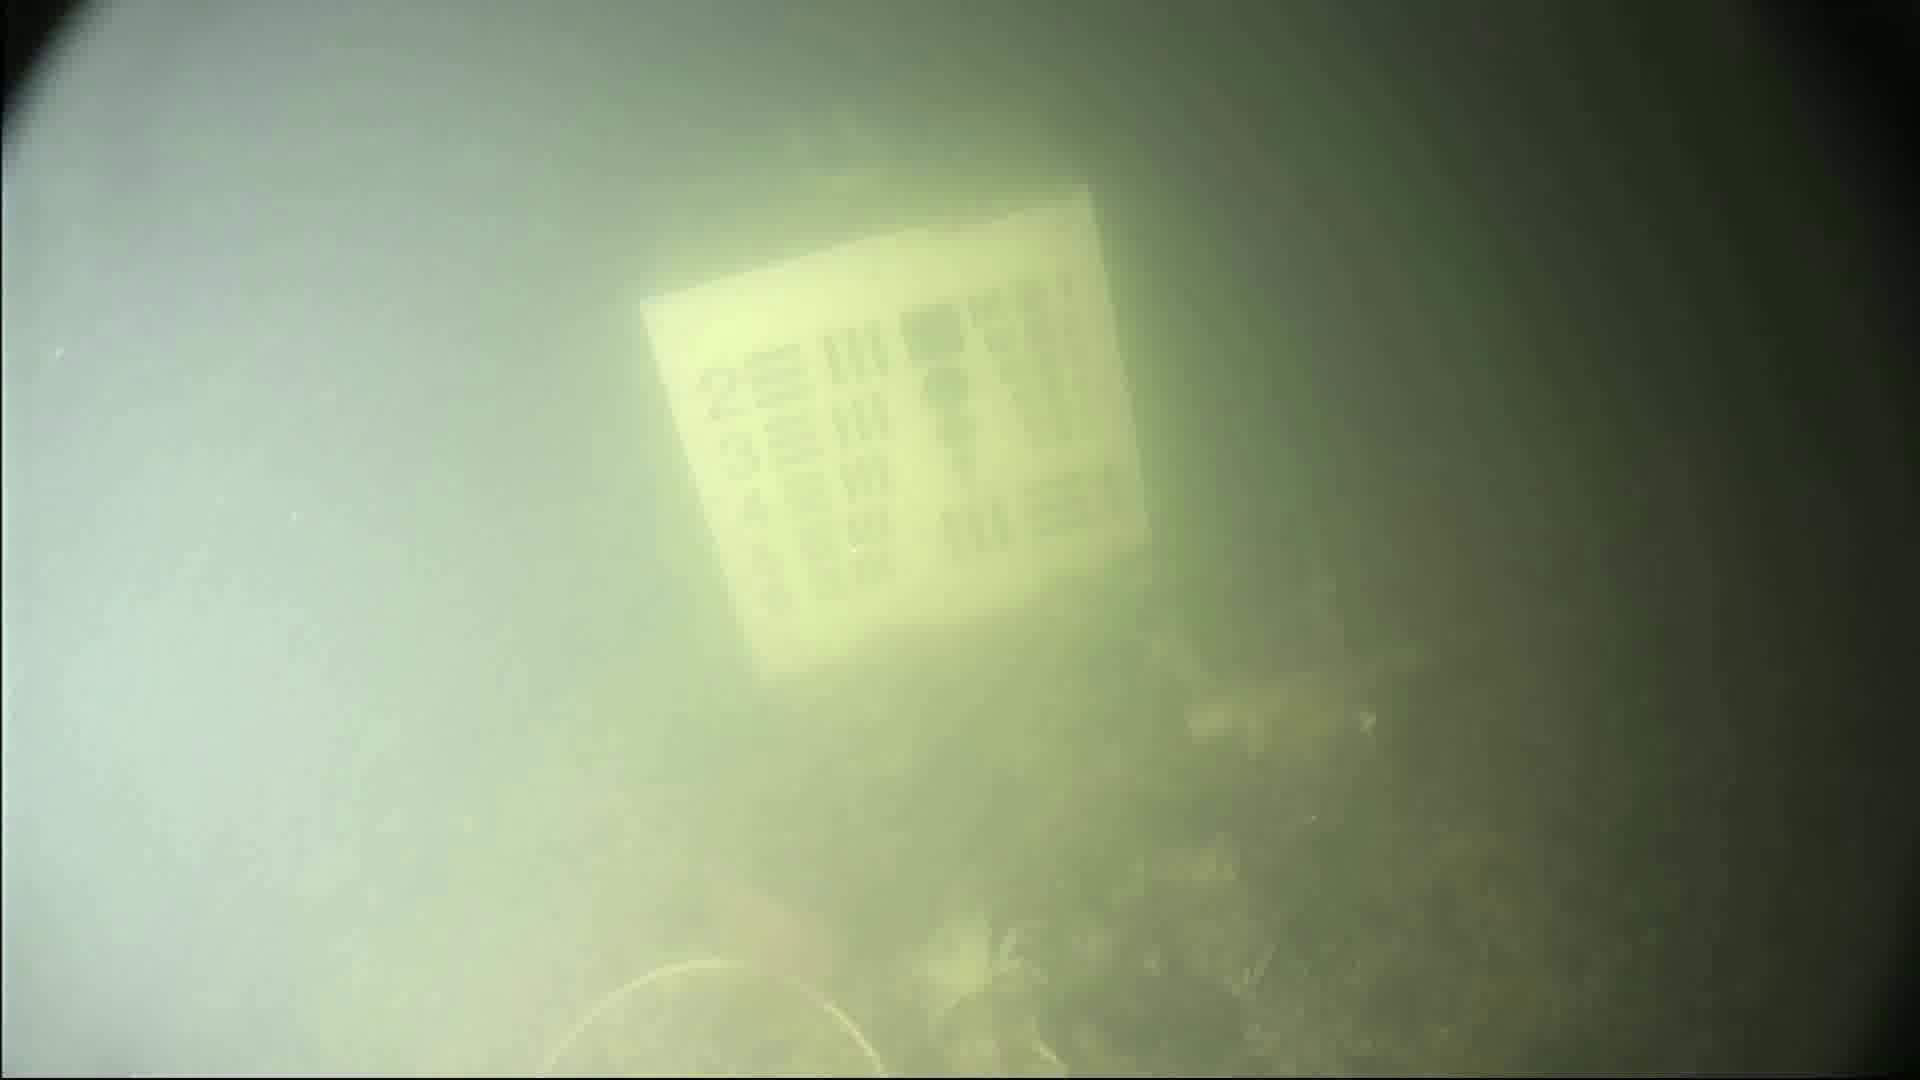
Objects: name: crab
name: fish